Joe's Palace

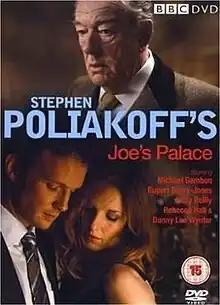

Joe's Palace is a BBC television drama, (co-produced by the BBC and HBO) and written and directed by Stephen Poliakoff. It was first aired on BBC One on 4 November 2007. It is linked, by the central character of Joe, to the Poliakoff drama "Capturing Mary" which was aired (on BBC Two) on 12 November 2007.